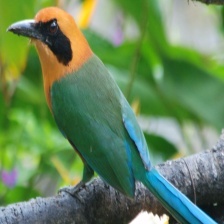
Species: RUFUOS MOTMOT
Scientific name: BARYPHTHENGUS MARTII